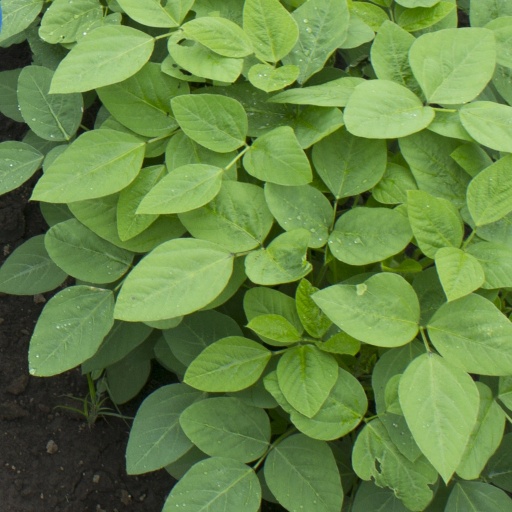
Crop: soybean